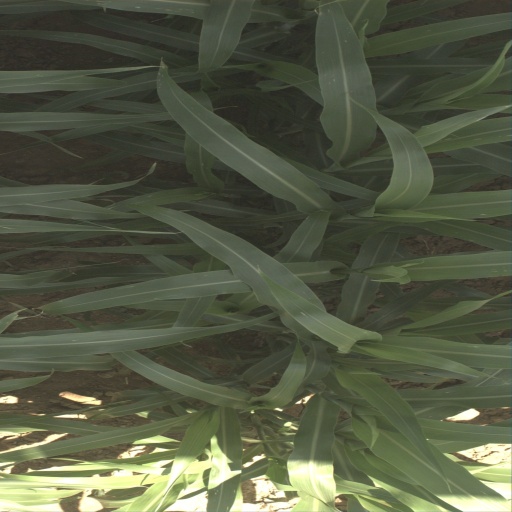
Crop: sorghum